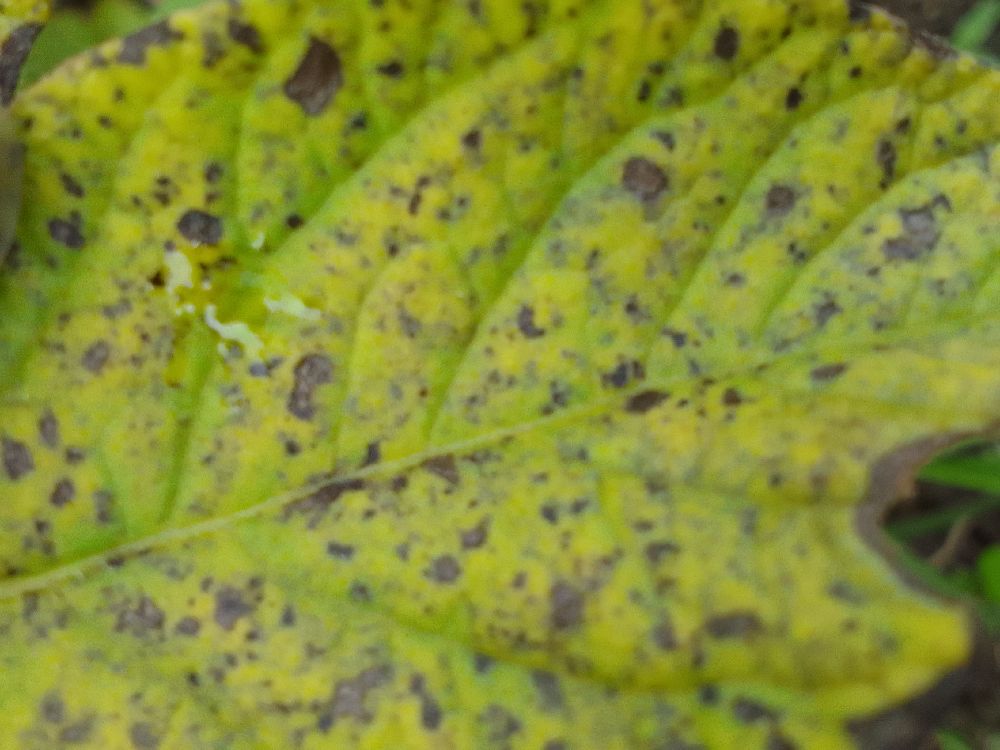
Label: Early blight